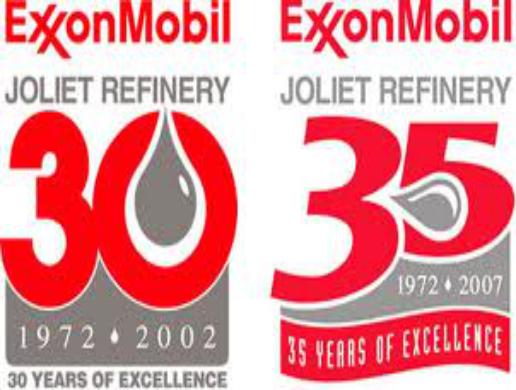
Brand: ExxonMobil
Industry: Transportation